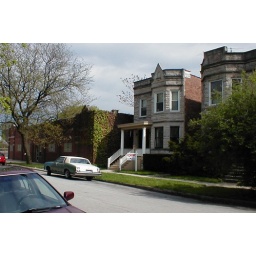
The condo was just an idle factory. And that car was parking in frontof our house before we bought it.